Scully–Fahey Field

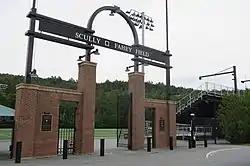
Entrance to Scully–Fahey Field

Scully–Fahey Field is a lacrosse venue located on the campus of Dartmouth College in Hanover, New Hampshire. It is the home field of the Dartmouth men's and women's lacrosse teams. It was built in 2000 with an AstroTurf surface at a cost of $4.4 million. It measures and has a capacity for 1,600 spectators. This was replaced with a more grass-like FieldTurf surface in 2009.